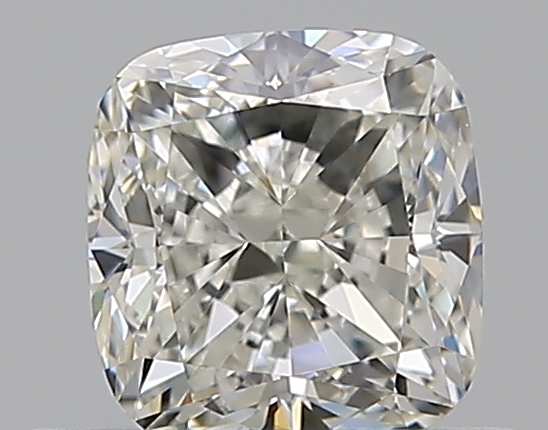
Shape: cushion
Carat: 0.7
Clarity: VVS2
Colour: I
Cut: EX
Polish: EX
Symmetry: VG
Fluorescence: N
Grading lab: GIA
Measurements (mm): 5.04 x 4.74 x 3.29